Bertie Ahern

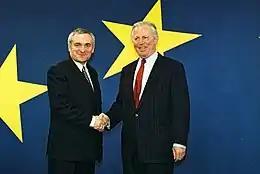
Ahern shaking hands with then President of the European Commission Jacques Santer in 1997

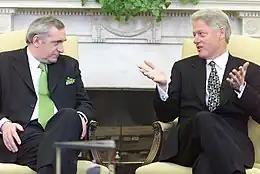
Ahern with President Bill Clinton in 2000

Ahern's first government saw some teething problems during its first six months. Firstly, Ahern tried to nominate David Andrews as Minister for Defence and as a Minister of State at the Department of Foreign Affairs. This was unconstitutional as one Minister cannot be subordinate to another.